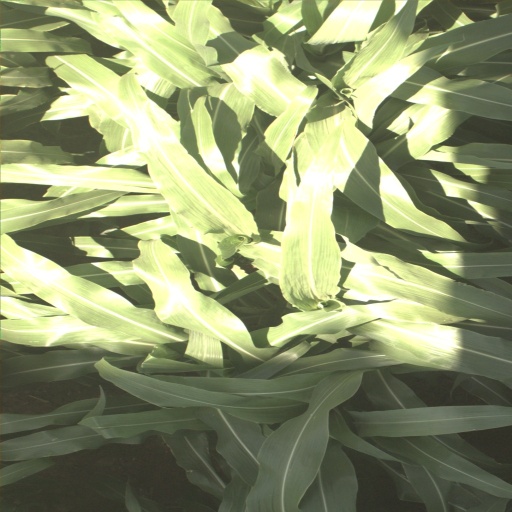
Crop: sorghum